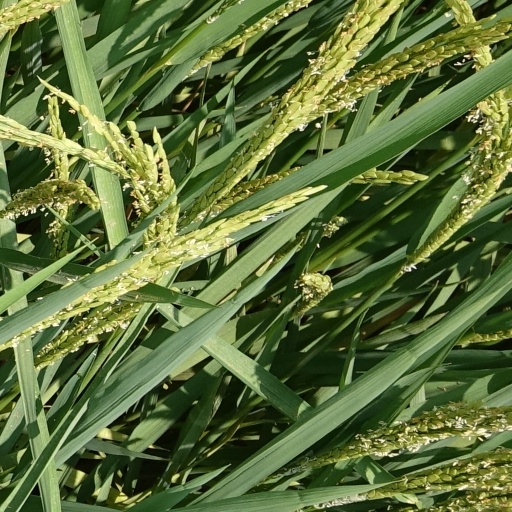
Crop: rice